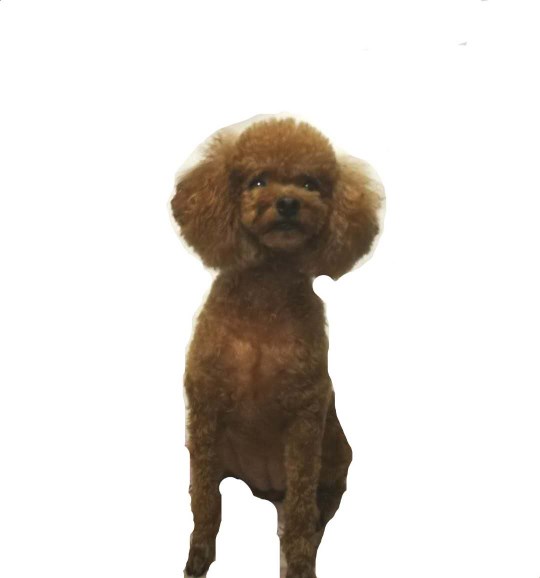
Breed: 7449-n000128-teddy